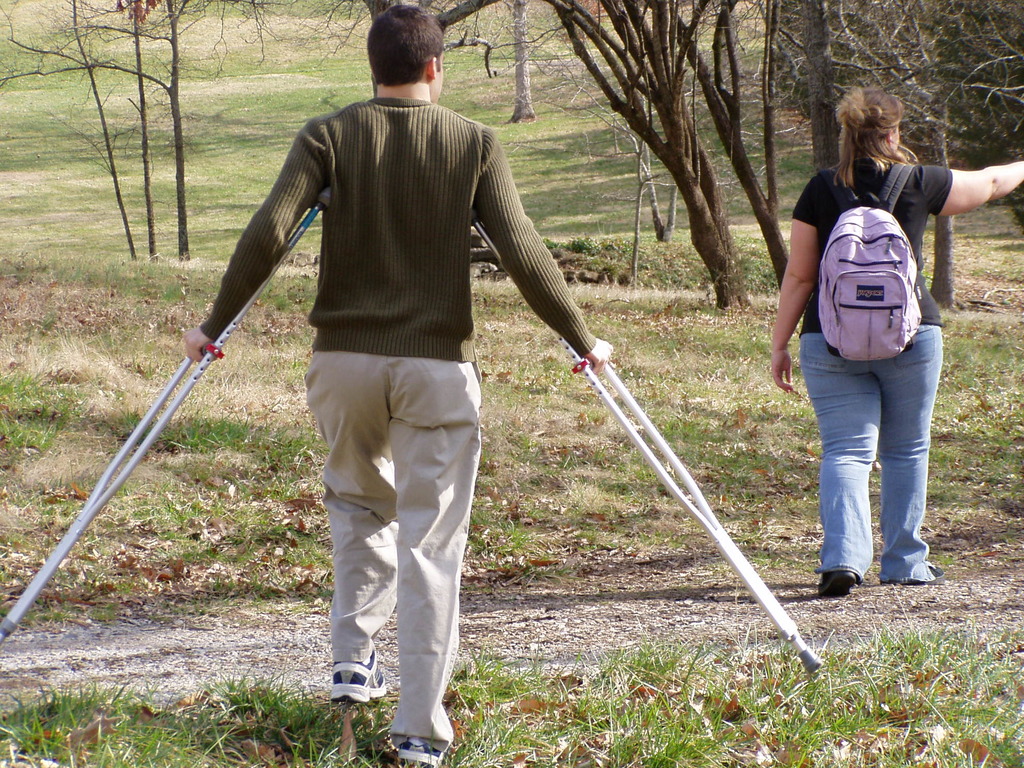
Label: others